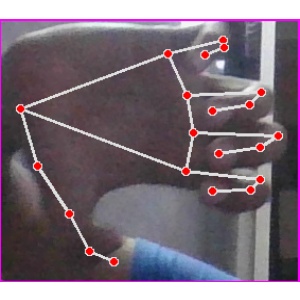
अक्षर: त